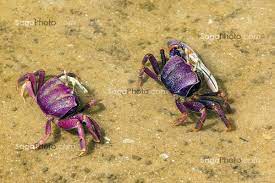
Waaw! Lii de daa mel ni ñu ngi gis ay, ñaari king-kong yu nekk ci wetu géej gi. King-kong mooy yooyu di nekk ci wetu géej  gi te ñu mën a génn te ñu xaw a soxor torop. Waa ! YIi de daa mel ni ñaar lañ ci gis nii ñoo nekk ci tefesu géej gi.